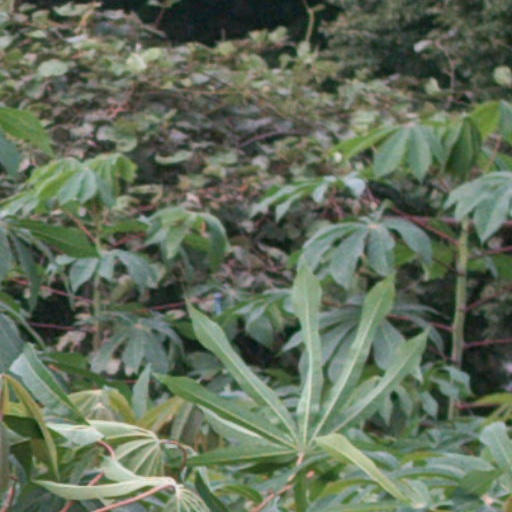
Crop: cassava